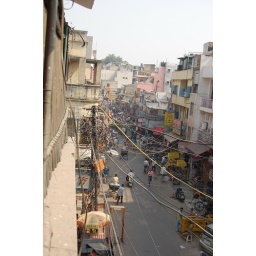
check out the telephone and electrical cables over the street